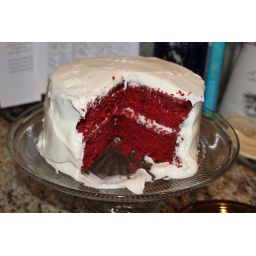
used recipe for best ever red velvet cake in the cake mix doctor returns cookbook. jon gives four stars.